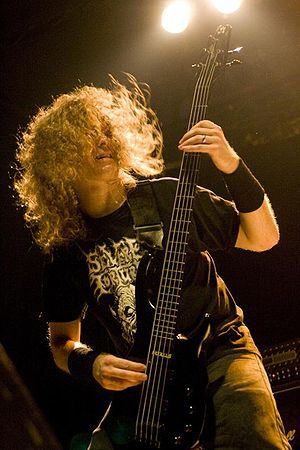
Alex Webster
Alex Webster er bassist i det amerikanske dødsmetal-band Cannibal Corpse, hvor han, og trommeslageren Paul Mazurkiewicz er de eneste originale medlemmer. Webster er blevet meget bemærket for hans utrolig hurtige trefingers spilleteknik, som bl.a. kan høres på sange som "Hammer Smashed Face" og "The Disipline of Revenge". Han har kun modtaget lidt undervisning fra forskellige lærere gennem tiden, for at få lært de grundlæggende begreber indenfor musik. Udover at være med i Cannibal Corpse spiller Webster også i Blotted Science og Hate Eternal.